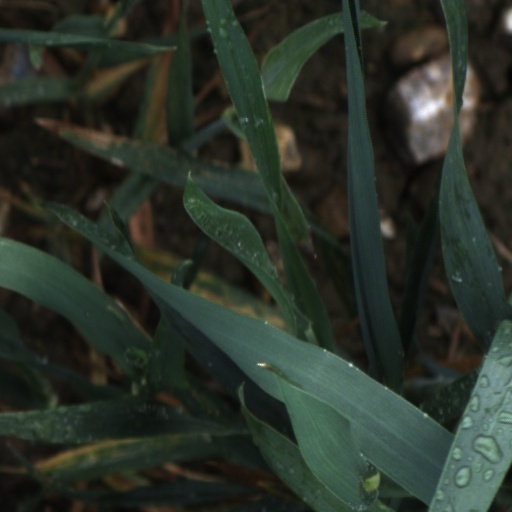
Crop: wheat